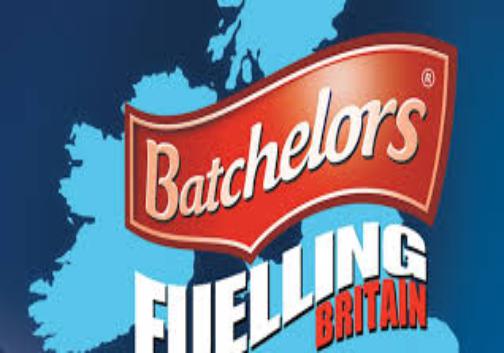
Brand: Batchelors
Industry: Food